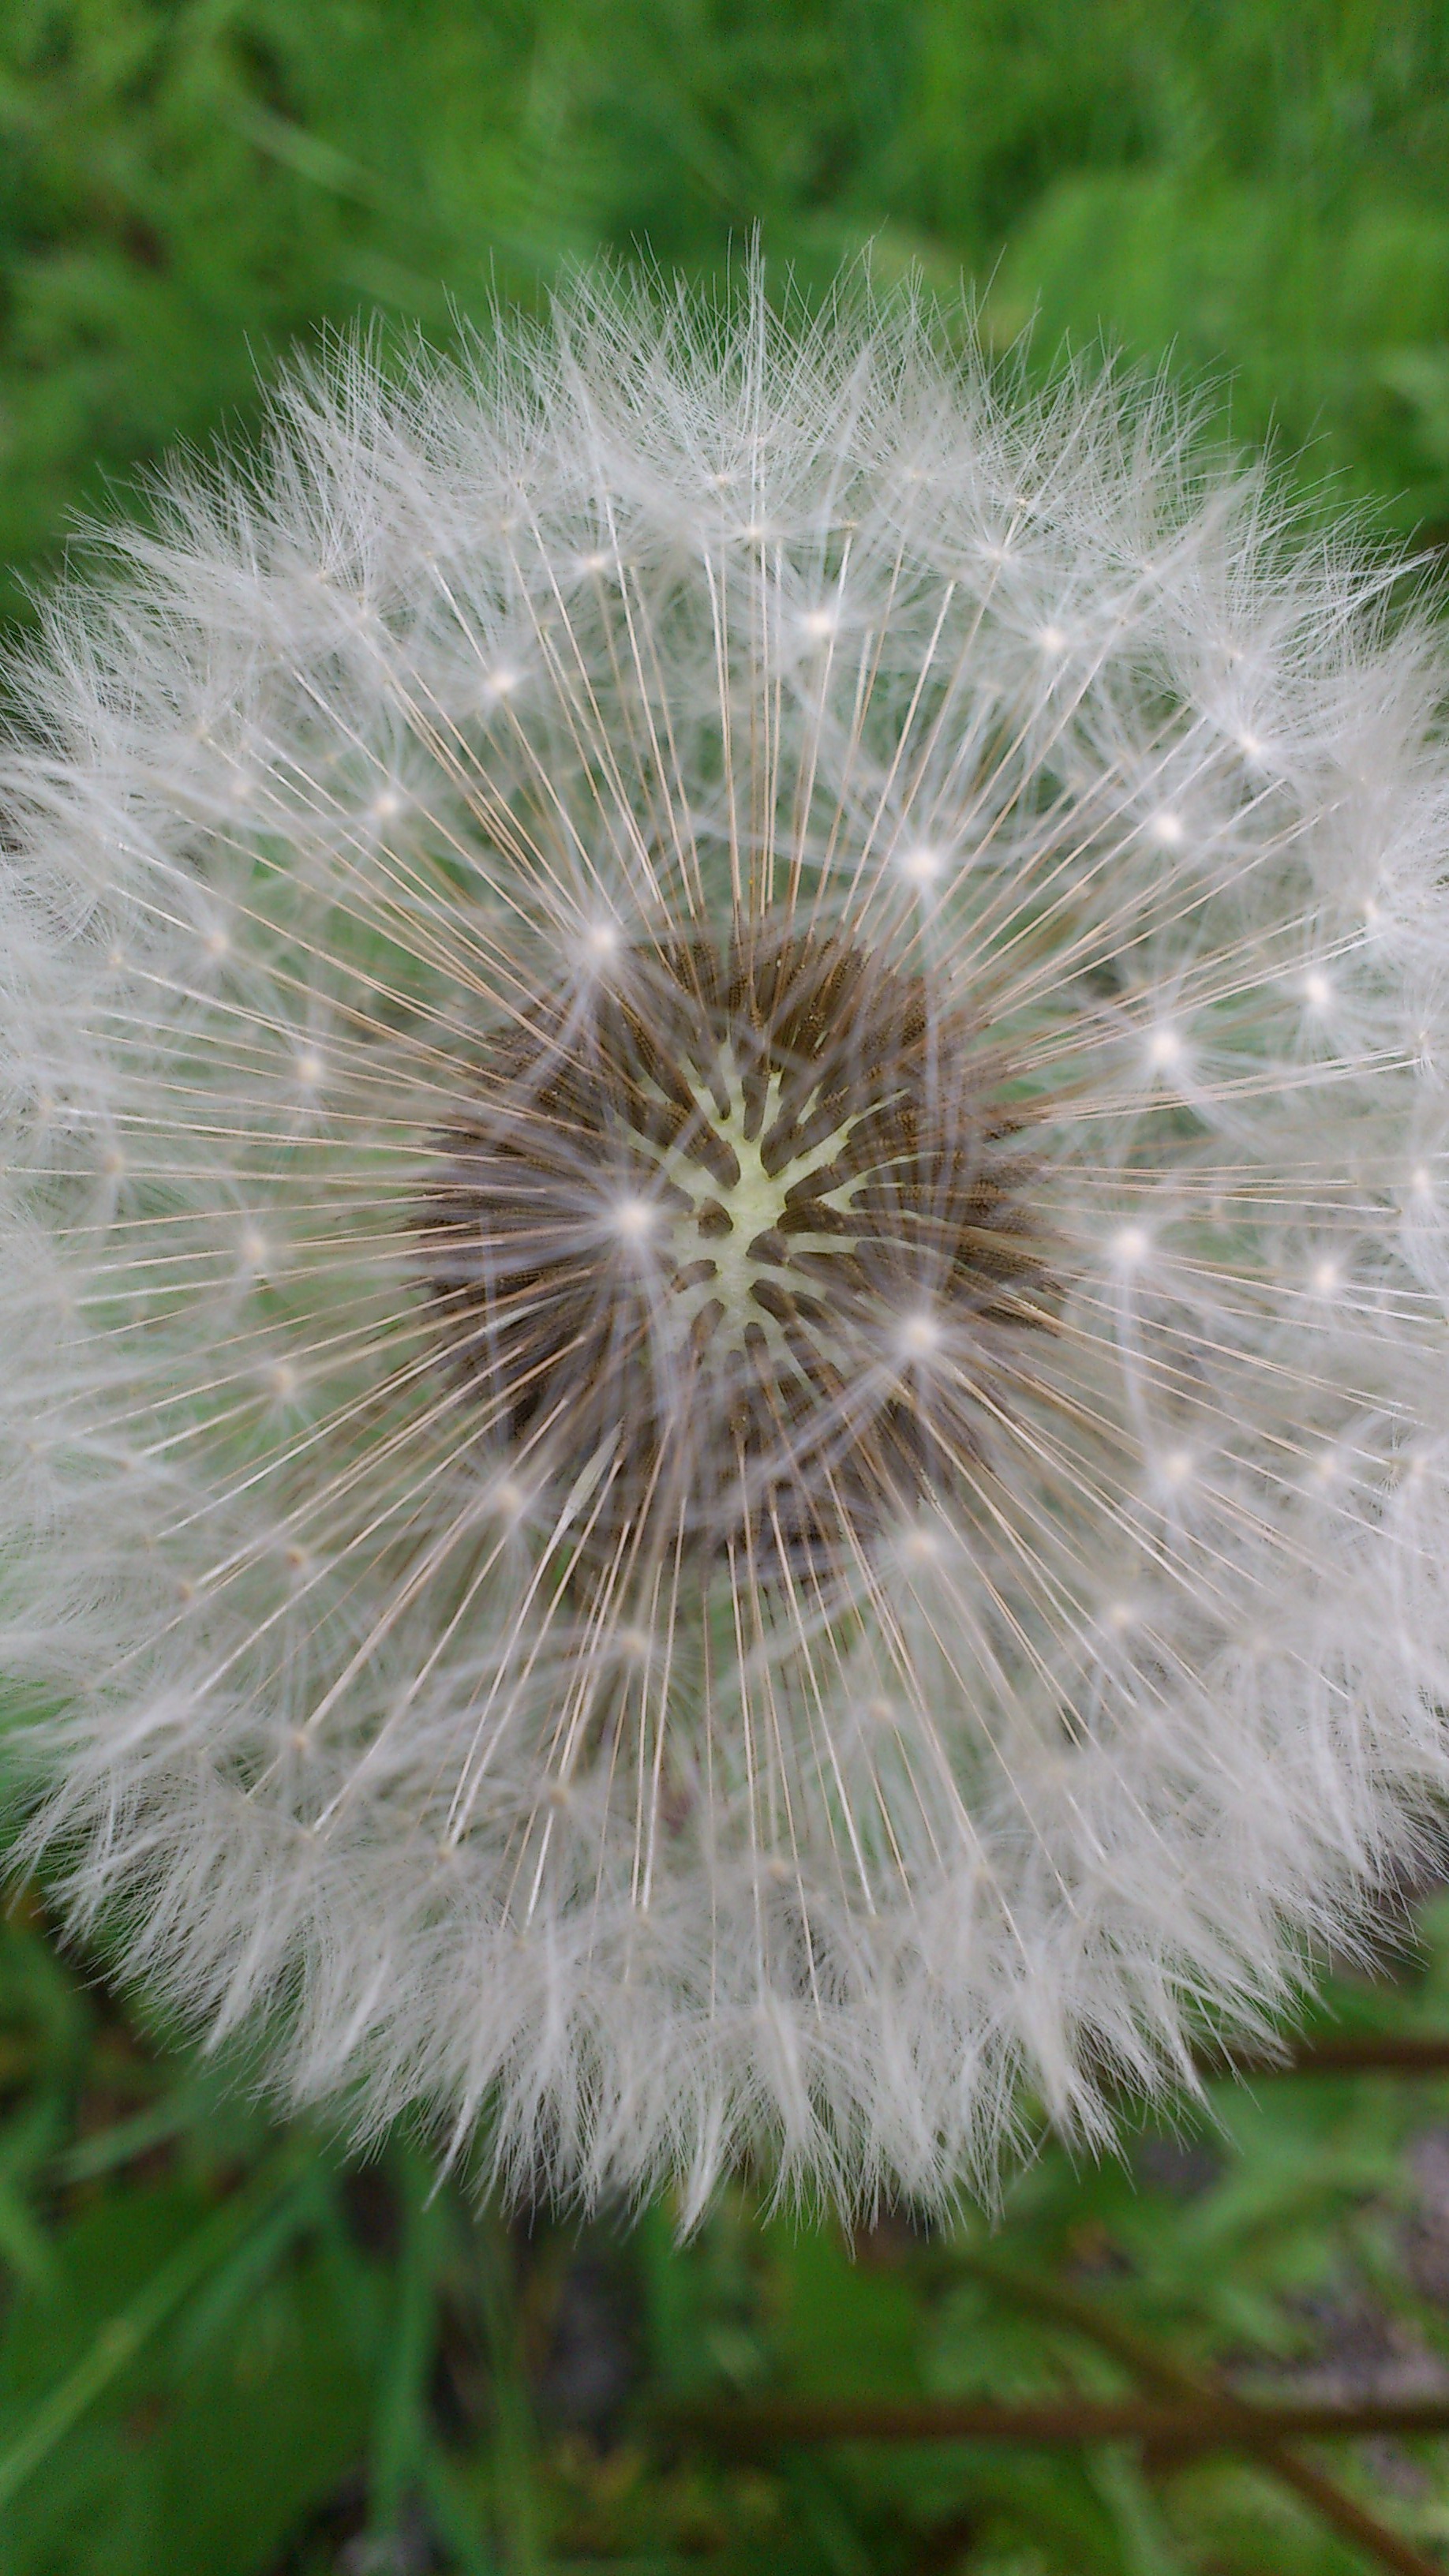
nature, grass, plant, meadow, dandelion, flower, summer, spring, botany, garden, flora, wild flower, close up, roadside, thistle, macro photography, flowering plant, daisy family, plant stem, land plant